Maud Karpeles

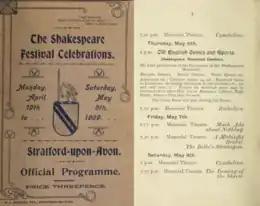
"Old English Games and Sports" at Shakespeare Festival in 1909 including maypole and Morris dancing

In May 1909, Maud and Helen Karpeles went to the Shakespeare Festival in Stratford-upon-Avon, where folk dancing competitions were being held. There, they met Cecil Sharp, who was an adjudicator at the competition, together with Mary Neal. Sharp had been working with Neal and the Espérance Club in teaching Morris dances and folk songs to girls employed in the dressmaking trade in London, and had had considerable success. The Karpeles sisters were "instantly entranced" by the style of folk dancing they saw at the festival. Starting in September, they audited Sharp's classes at the School of Morris Dancing in the Chelsea Polytechnic Institute. Their objective at first was to be able to teach the dances to children at the settlement in Canning Town.